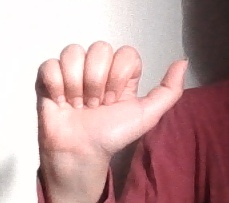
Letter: dhad